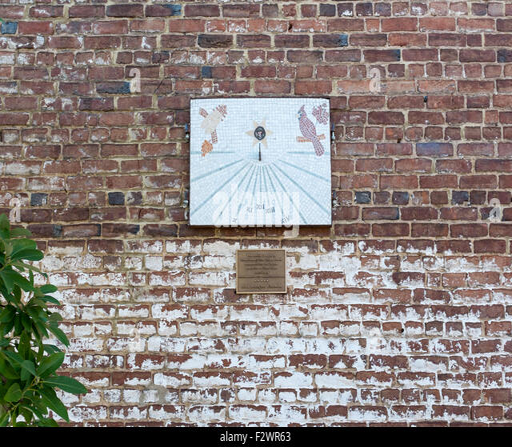
mounted sundial gifted to the town